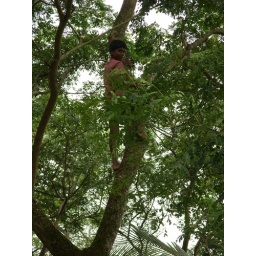
boy in a tree - Satkhira